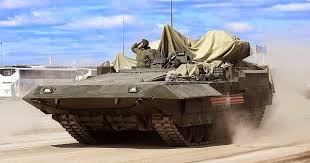
Label: BMP-T15